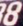
Number: 8